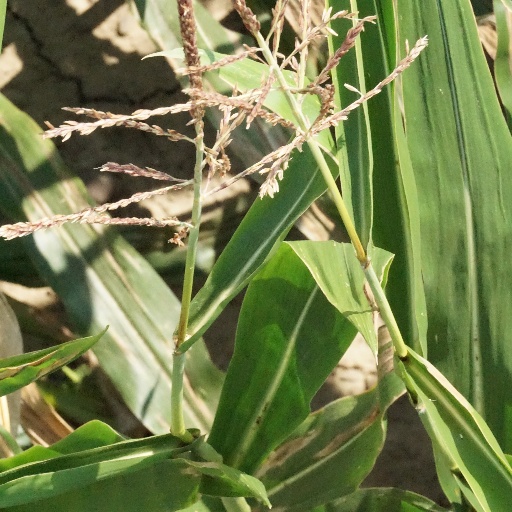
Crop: maize; corn